Wickenden Street

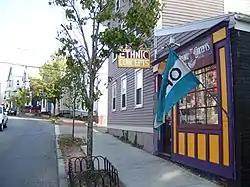
Wickenden Street in 2008

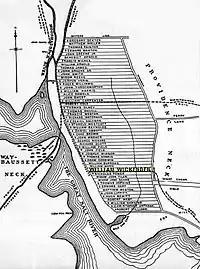
Original settlement plots on the East Side of Providence in 1650. Wickenden's strip of farmland (now Wickenden Street) is highlighted. Wickenden Street and other East Side streets received their names after the names of the original plot owner, (e.g. Arnold, Williams, Angell, Waterman)

Wickenden Street in Fox Point, Providence, Rhode Island is a popular destination for students of the area's colleges and schools. The street is surrounded by schools and universities on the East Side of Providence's College Hill, including Brown University, RISD, Moses Brown School, & The Wheeler School.